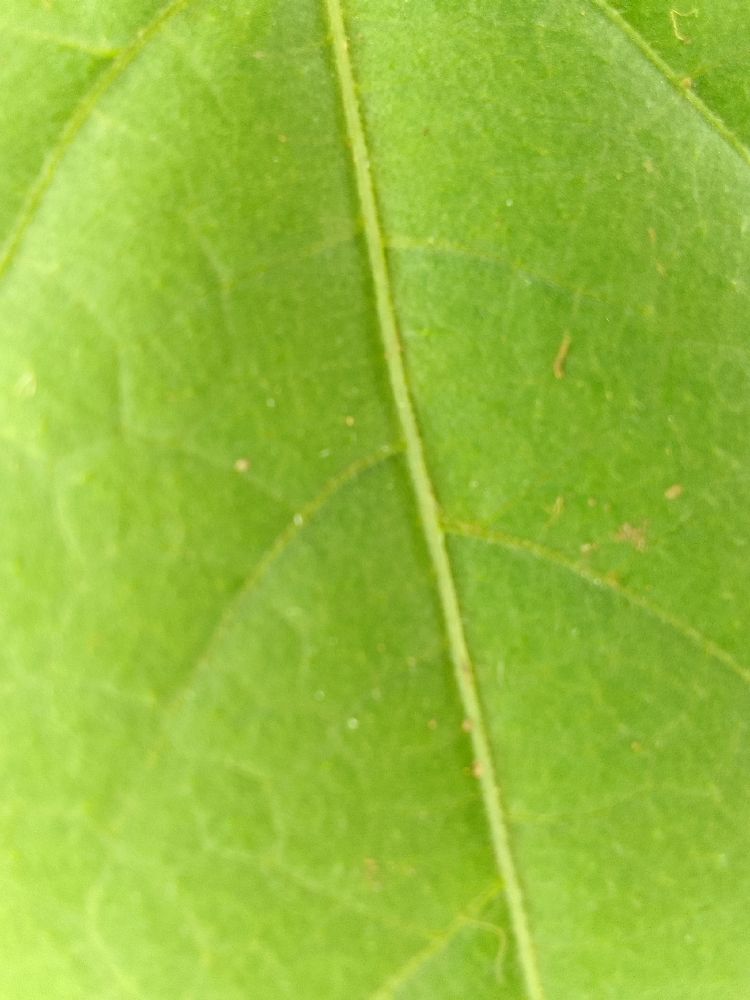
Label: healthy